Northwestern Terra Cotta Company Building

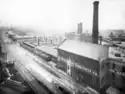
The plant c. 1905

In the early twentieth century, terra cotta was a popular decorative building material in both Chicago and the country as a whole; the newly developed Chicago school of architecture in particular used terra cotta extensively. The Northwestern Terra Cotta Company was one of the leading national producers of the material, and its terra cotta was used in Chicago architectural landmarks such as the Rookery Building, the Wrigley Building, and the Sullivan Center.